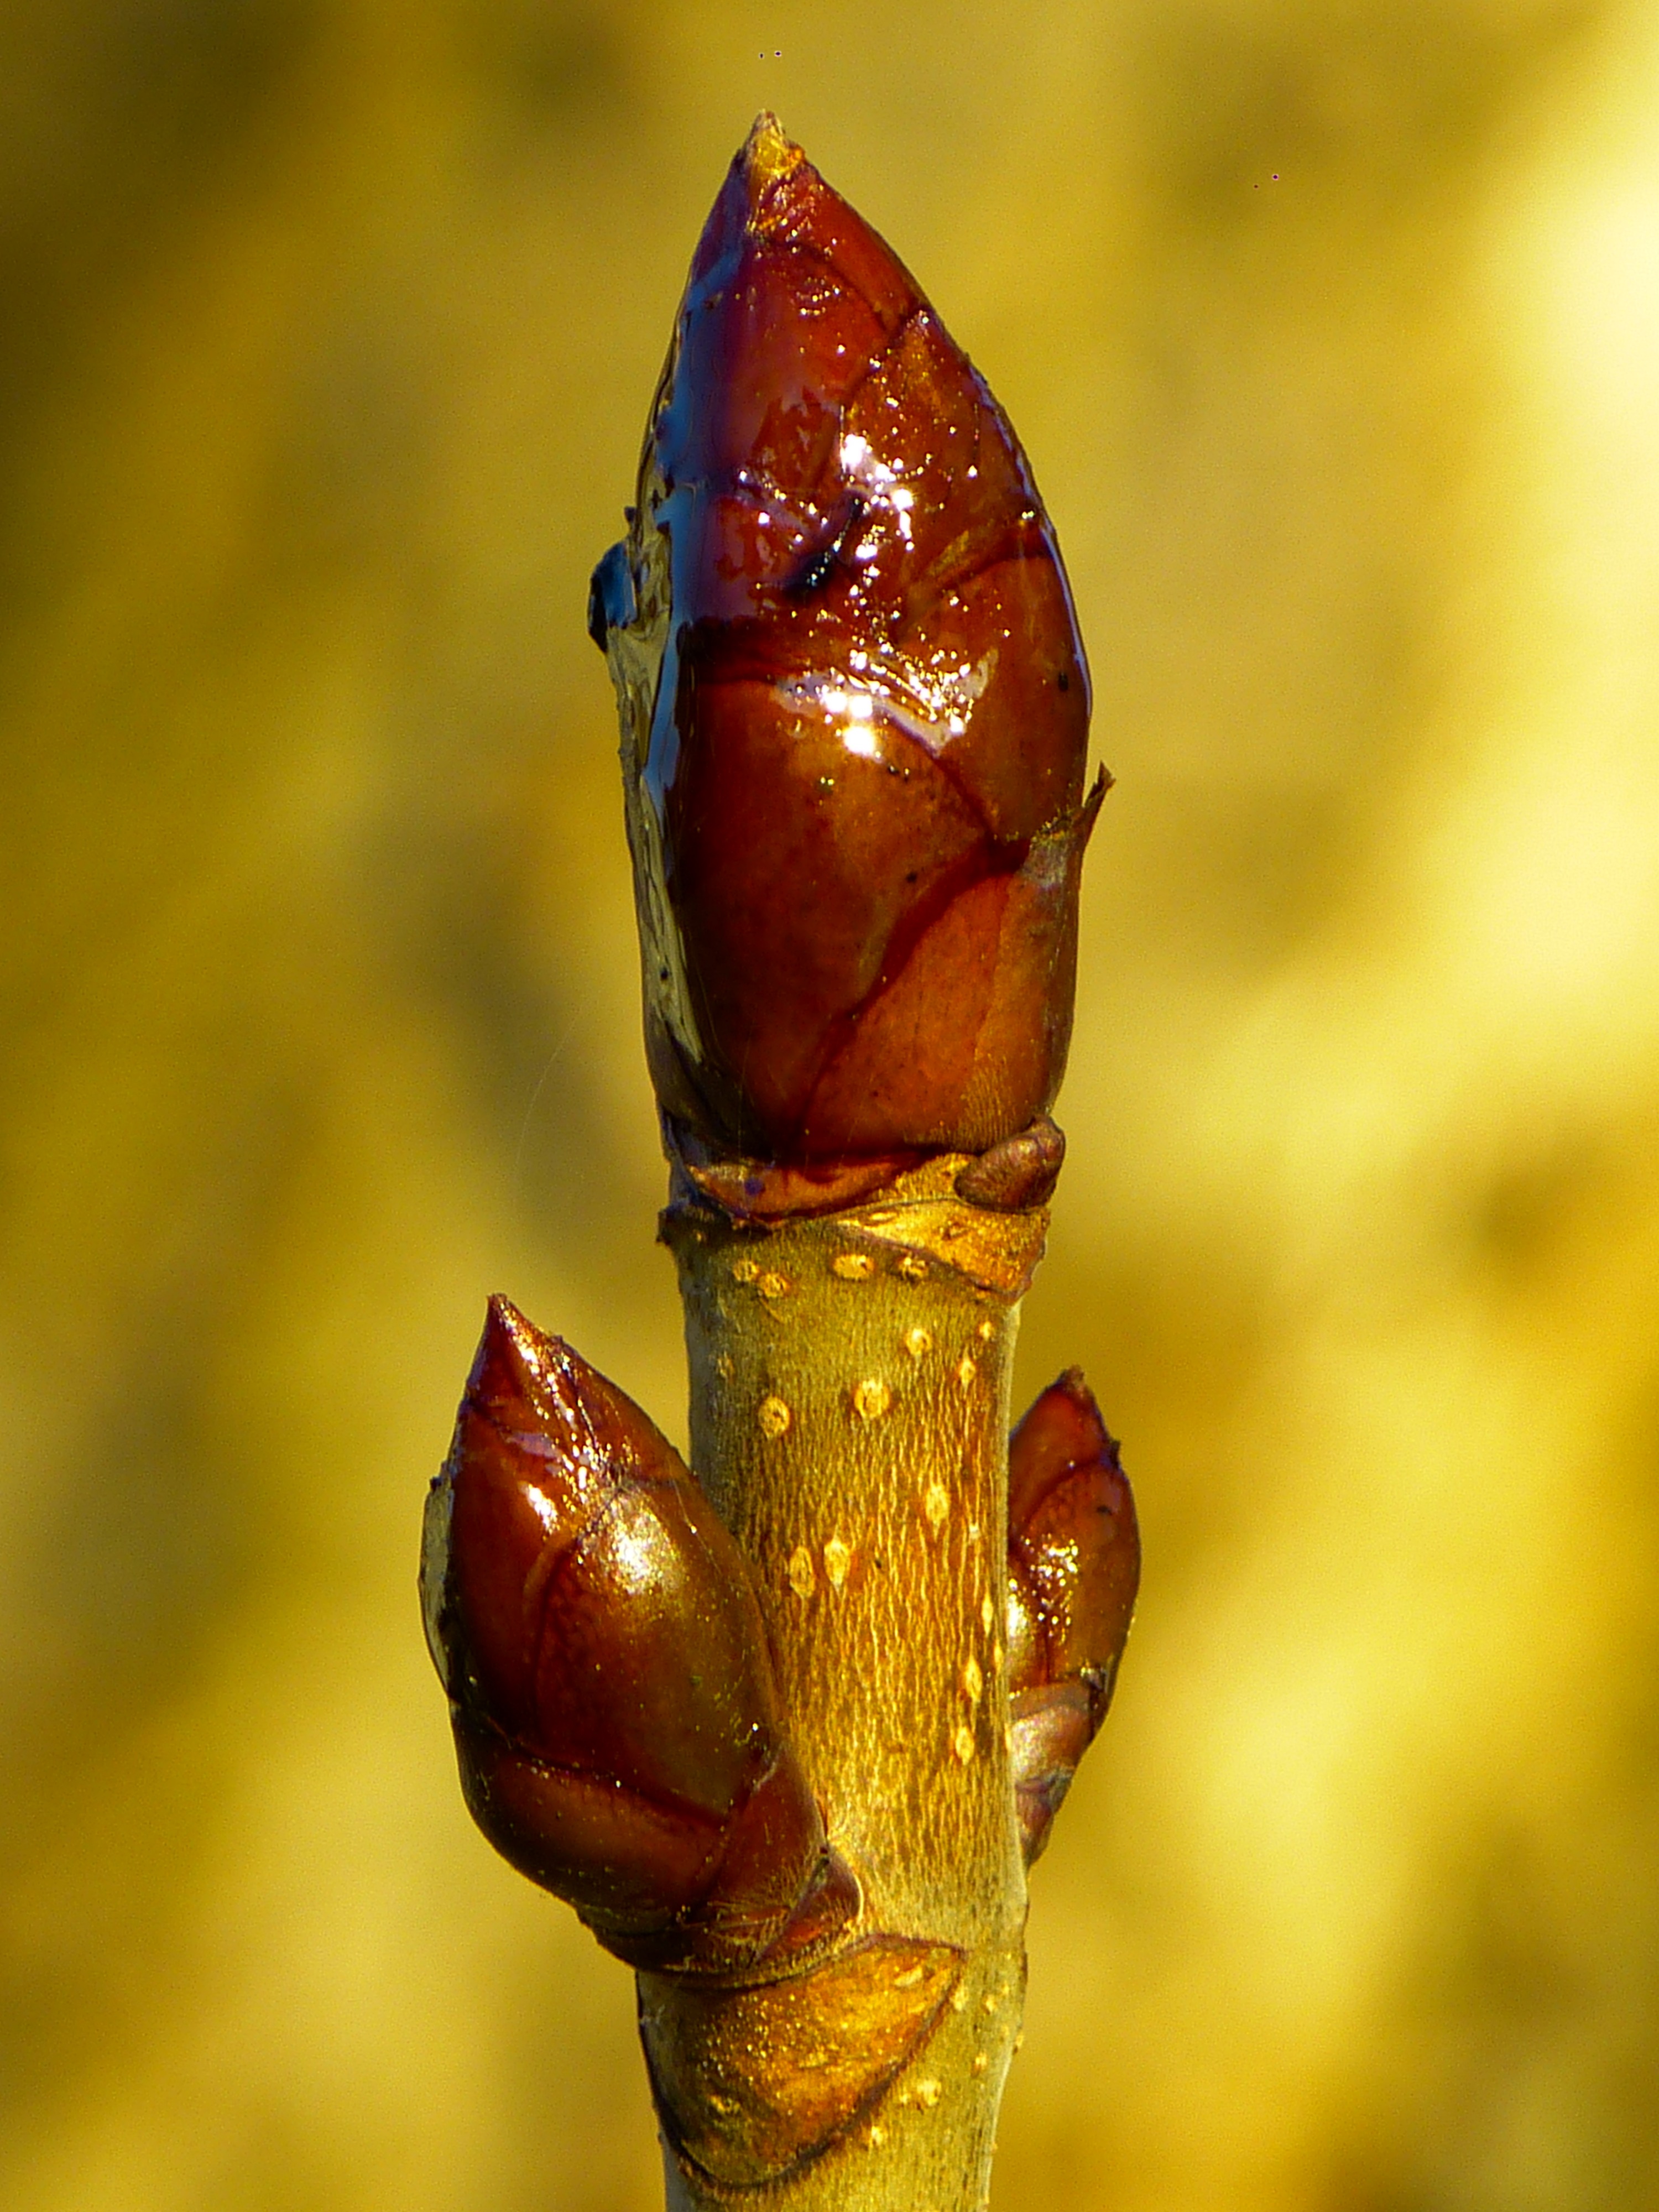
hand, tree, nature, plant, photography, leaf, flower, spring, red, produce, autumn, brown, yellow, flora, fauna, close up, bud, chestnut, macro photography, chestnut bud, plant stem